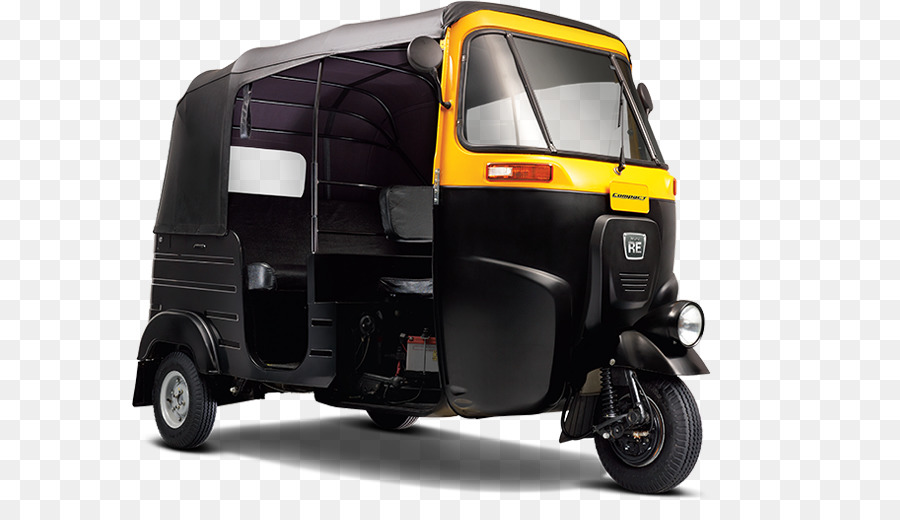
Vehicle type: Auto Rickshaws